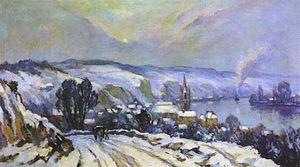
La Bouille est une commune française située dans le département de la Seine-Maritime en région Normandie.